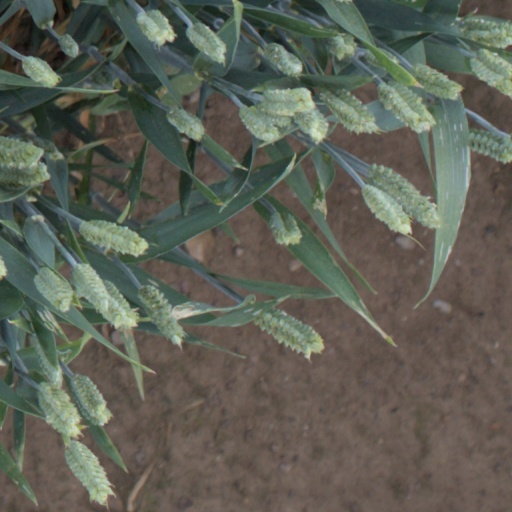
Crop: wheat